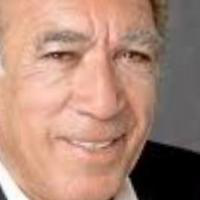
Age group: age 66-80